USS Bristol (DD-453)

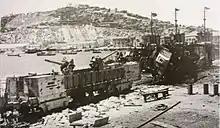
Remains of the Italian Navy armed train ("treno armato") "T.A. 76/2/T".

While on duty in that area, she took part in Operation Husky (9 July – 17 August 1943) and the Salerno landings (9–21 September). On 11 September 1943, "Bristol" rescued 70 survivors from the torpedoed destroyer . While performing shore bombardment during the same operation, she destroyed the Italian Navy armed train ("treno armato") "" around the port of Licata.